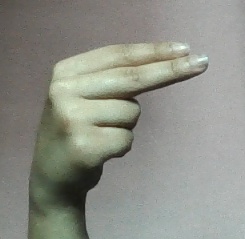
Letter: ain